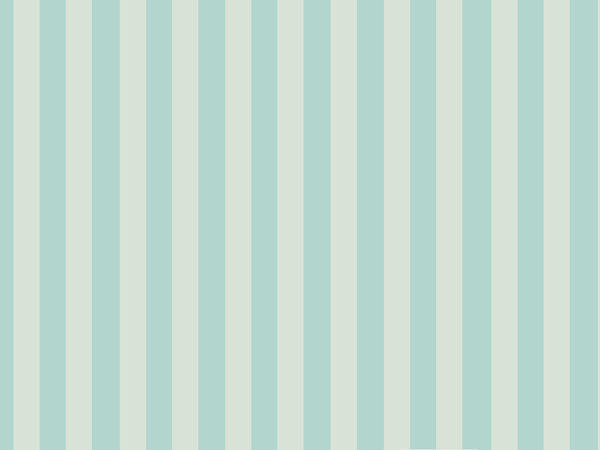
Texture: banded